Nikolai Gusev

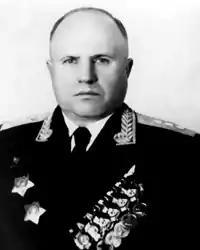

Nikolai Ivanovich Gusev (– 16 May 1962) was a Soviet Army colonel general.